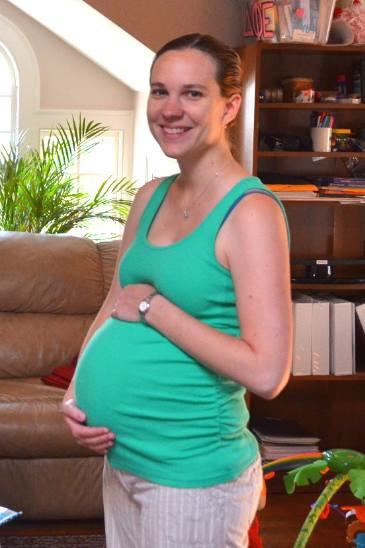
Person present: Yes